List of ELP band members

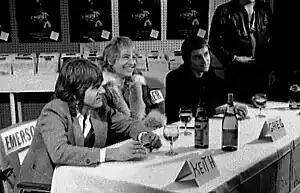
Emerson, Lake and Palmer in 1978

Emerson, Lake & Palmer were an English progressive rock supergroup formed in London in April 1970. The band consisted of Keith Emerson (keyboards), Greg Lake (vocals, bass, guitar and producer) and Carl Palmer (drums, percussion). The band were originally active from 1970 to 1979, and reformed several times after with different personnel and names, including Emerson, Lake & Powell with Cozy Powell (drums, percussion), in 1985 and 3 with Robert Berry (vocals, bass, guitars), in 1988, before finally reuniting the original line up from 1992 to 1998 and finally in 2010, before Emerson and Lake died in 2016.